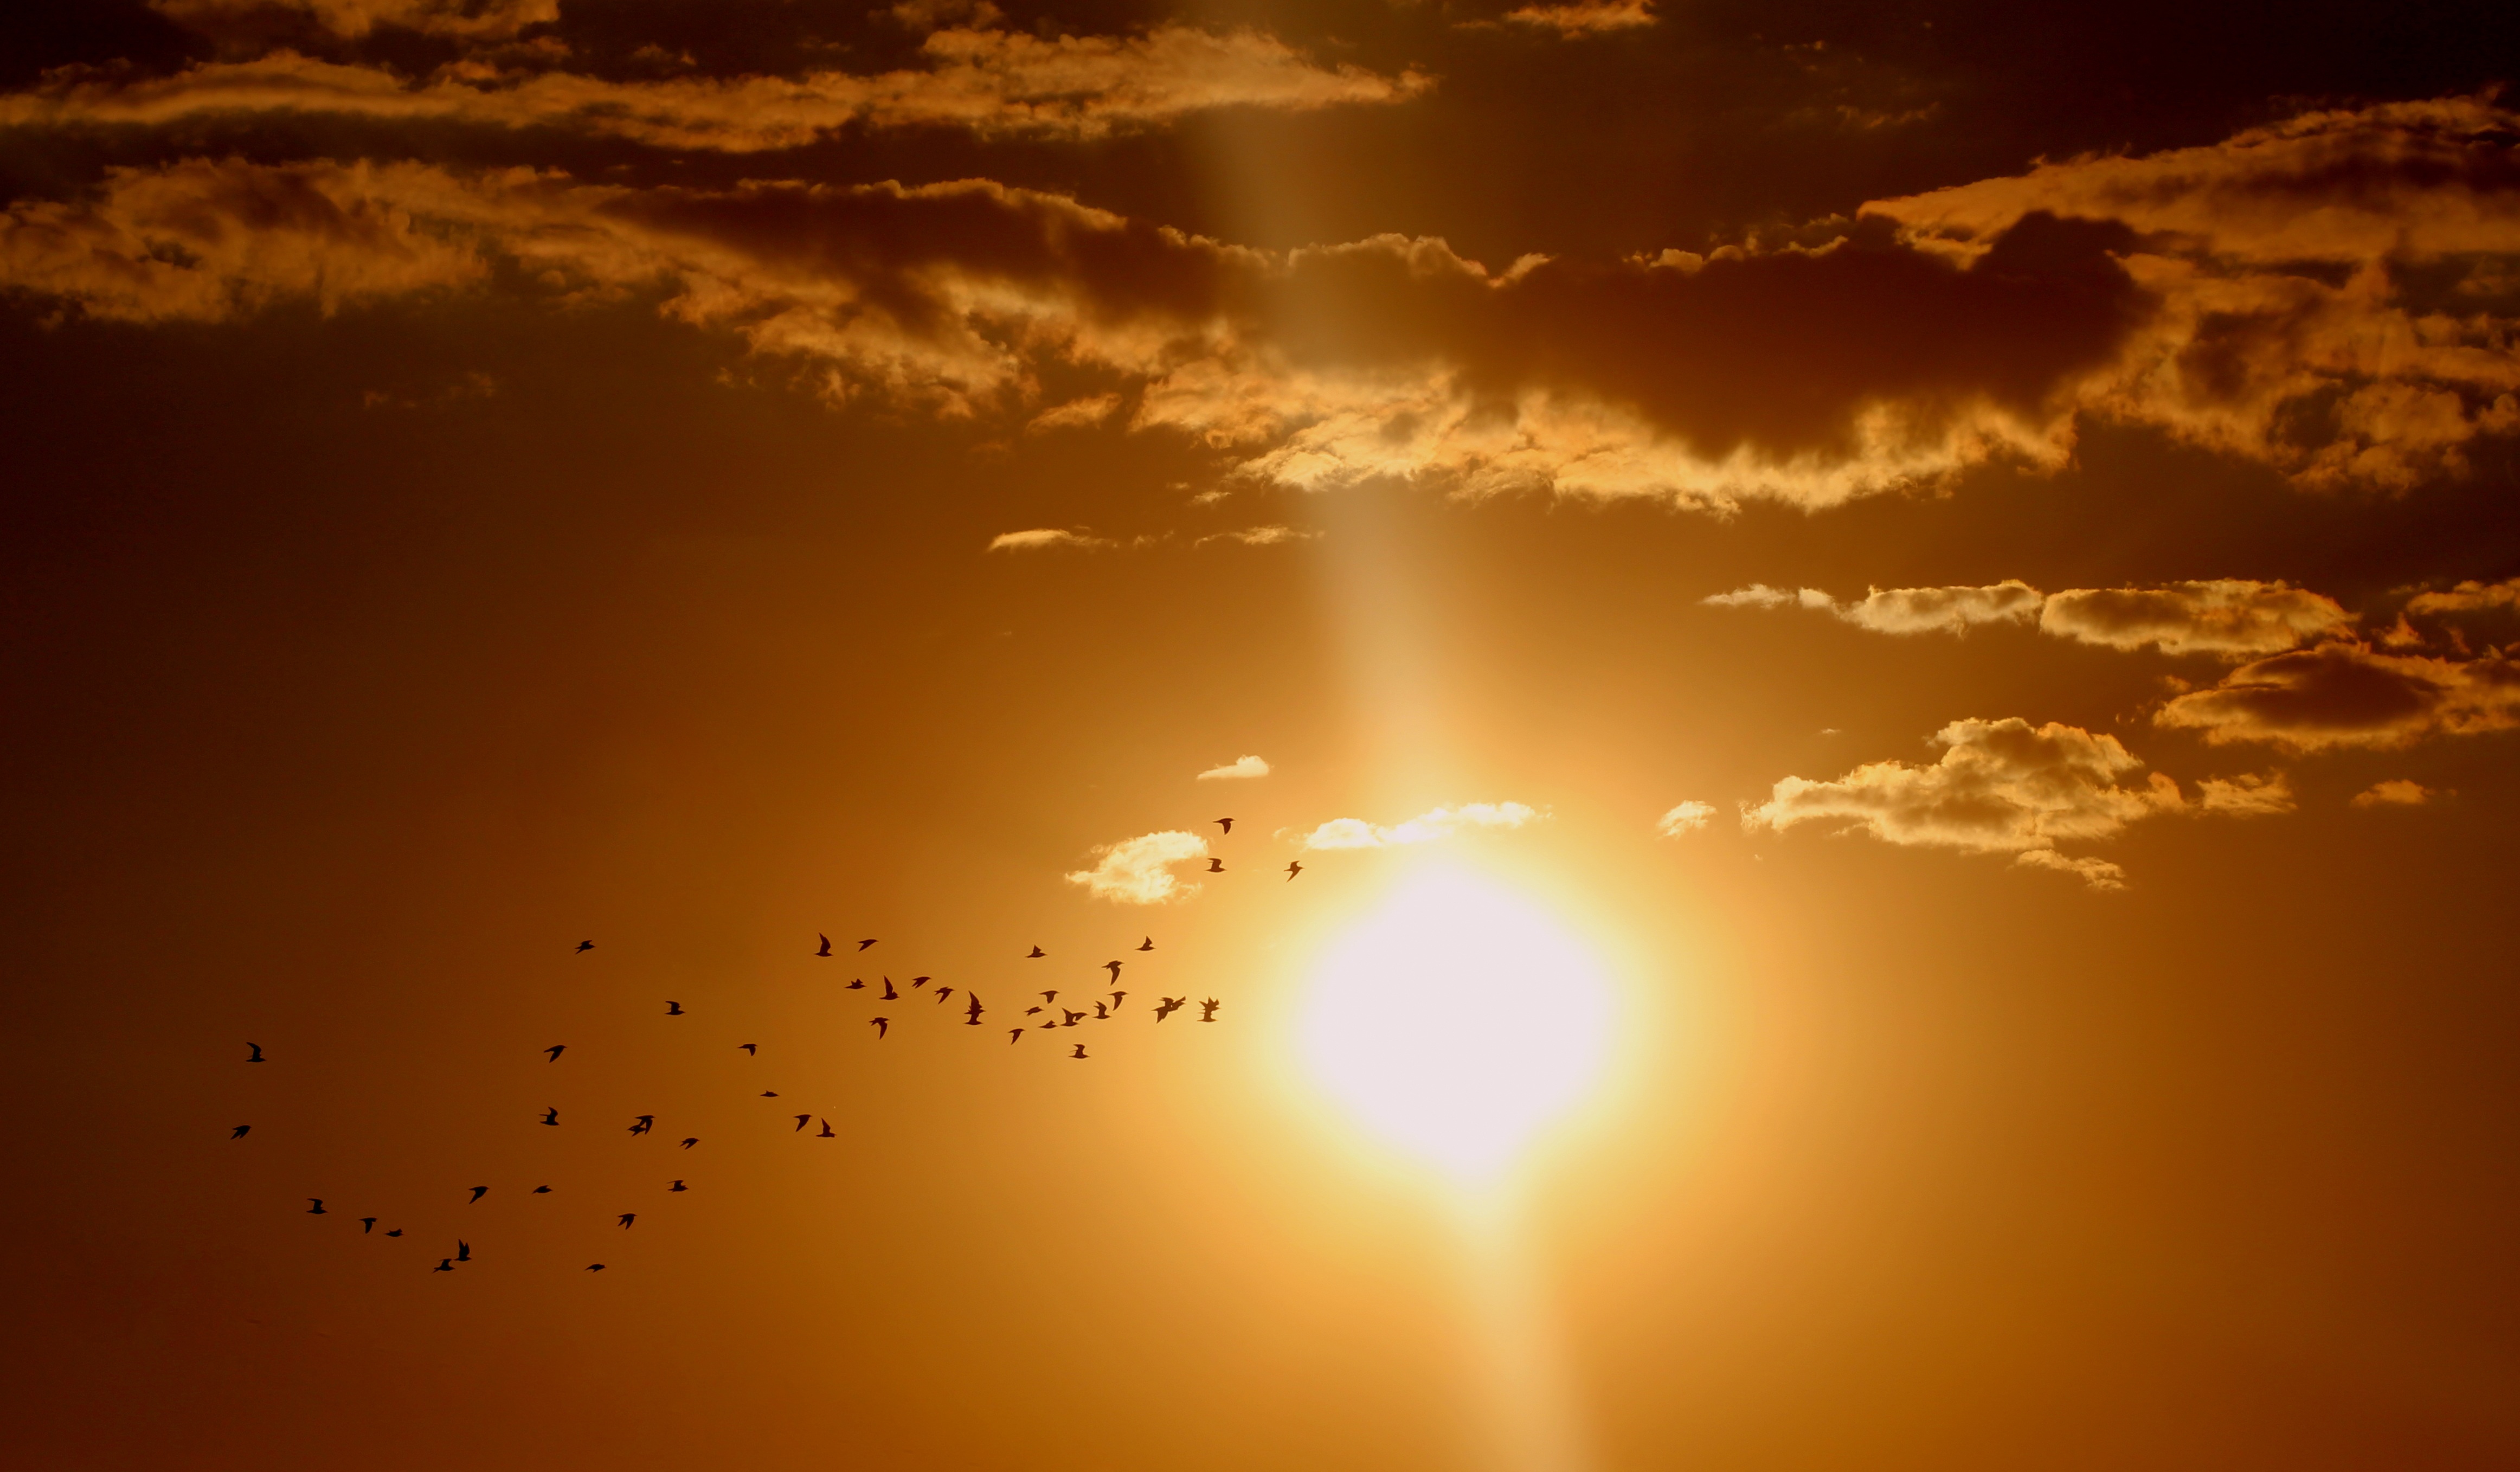
horizon, light, cloud, sky, sun, sunrise, sunset, sunlight, morning, dawn, atmosphere, evening, reflection, red, birds, afterglow, astronomical object